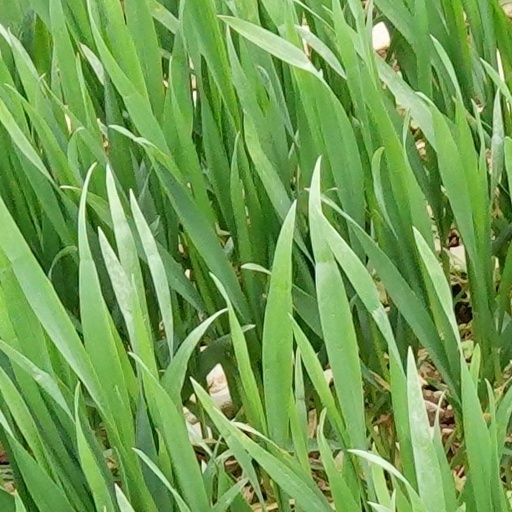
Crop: wheat